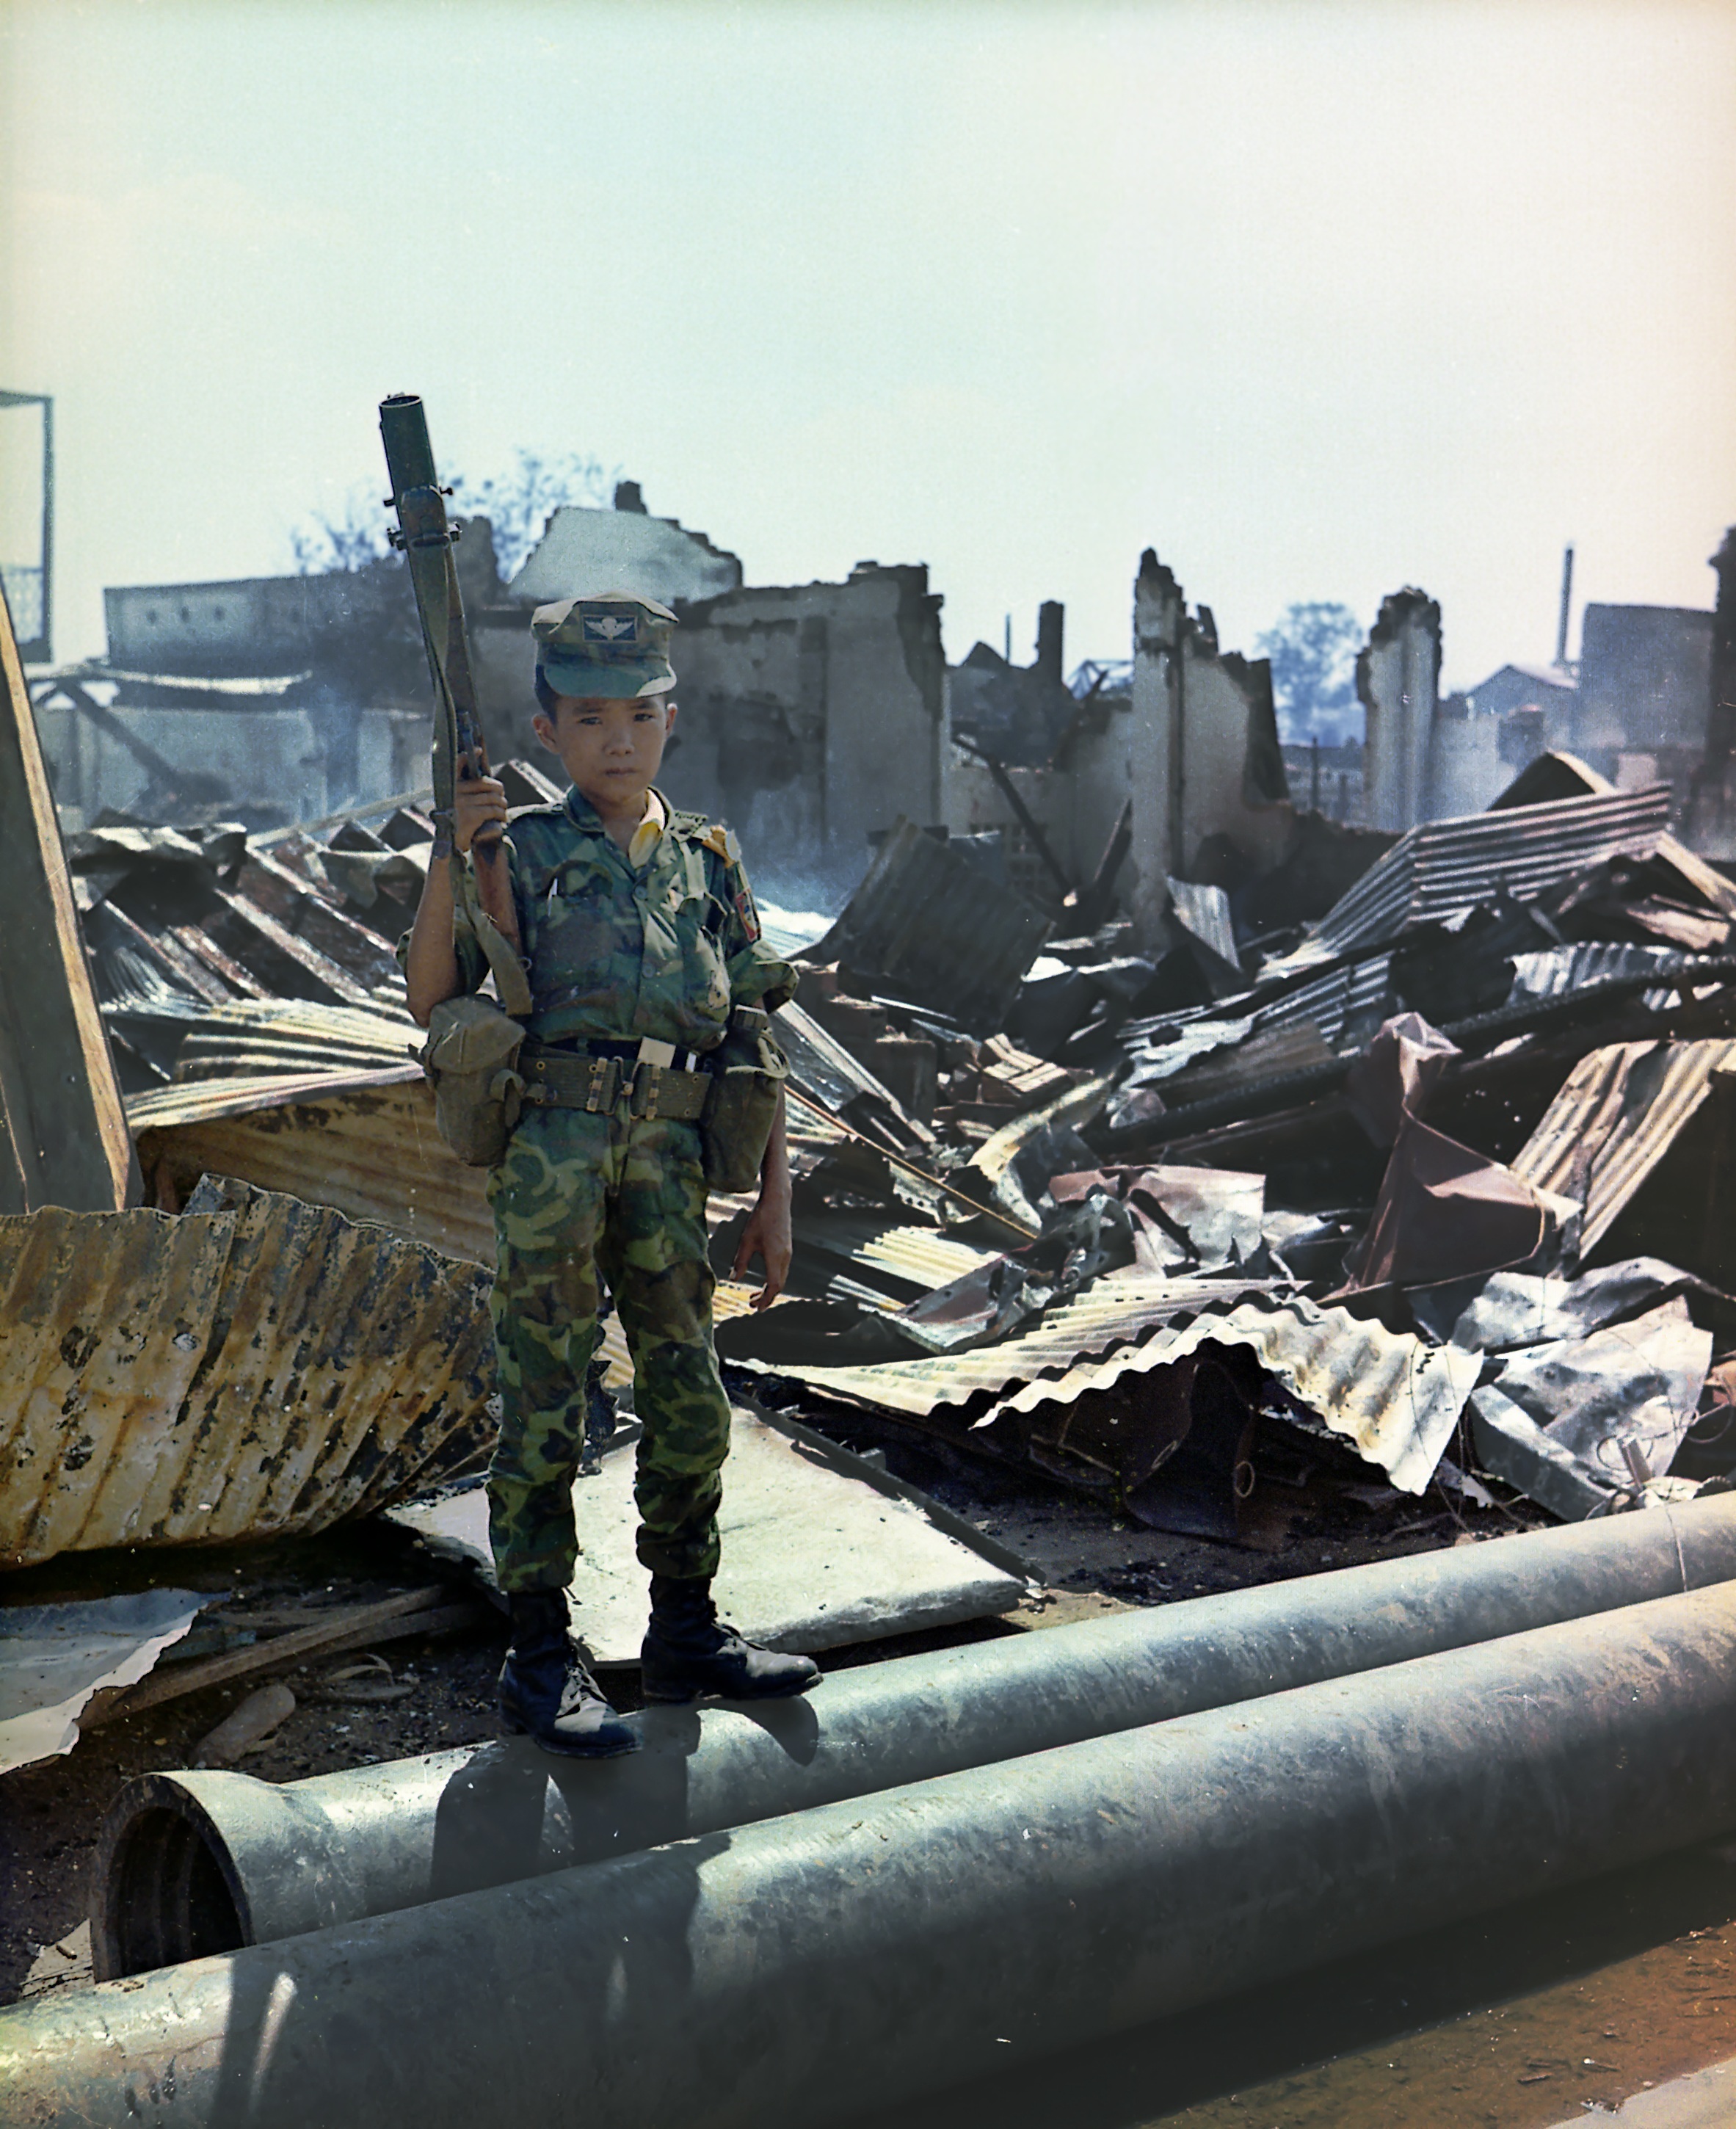
house, boy, kid, building, military, standing, sadness, soldier, army, fire, weapon, emblem, viet nam, sad, war, rubble, ruins, cap, gun, 1968, brave, troop, trooper, only, young child, firearm, uniformed soldiers, recruited by the army, vietnamese child, without children, 12 years, grenade launcher, destruction of the city, bombed houses, bombing raid, combat boots